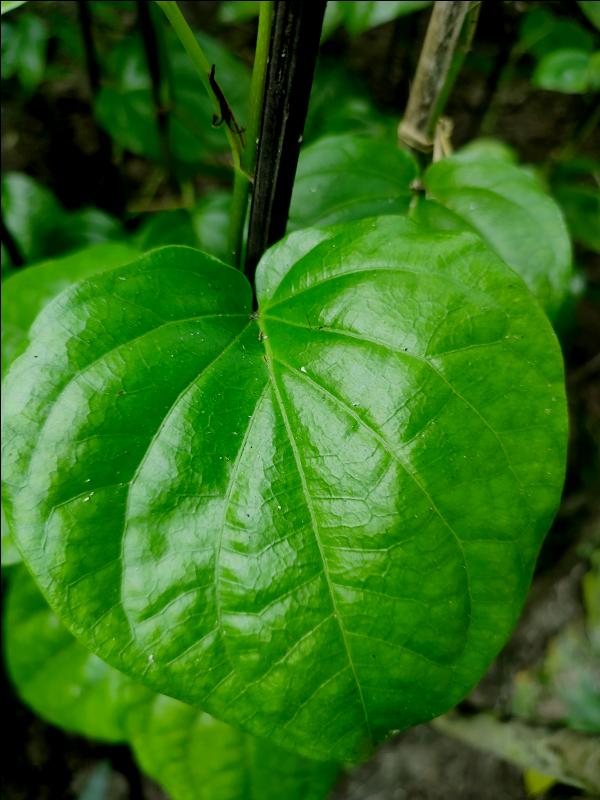
Label: Healthy_Leaf